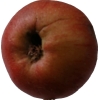
Label: Apple 17